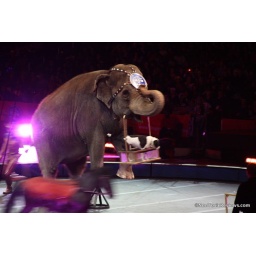
Elephant carrying a dog in a basket